Héloïse Colin

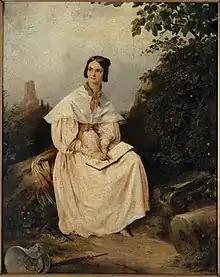
Portrait of Héloïse Colin by Alexandre-Marie Colin, 1836 (musée Carnavalet)

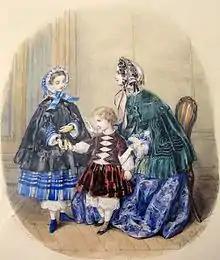
Héloïse Colin: Mère et deux enfants

Héloïse Suzanne Colin (1819–1873), also known as Héloïse Leloir, was a painter and fashion illustrator during the Second French Empire.